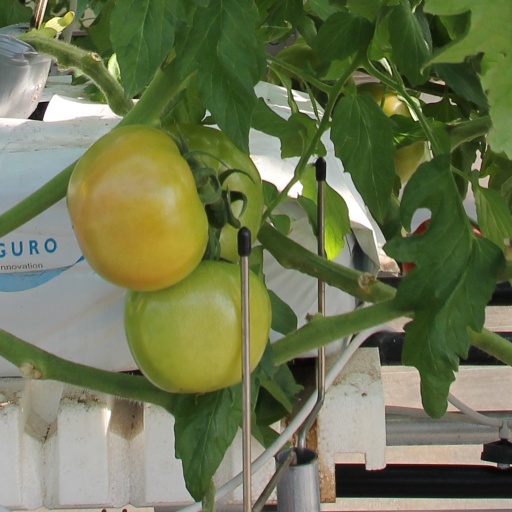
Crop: tomato